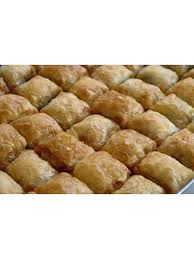
Yemek: baklava